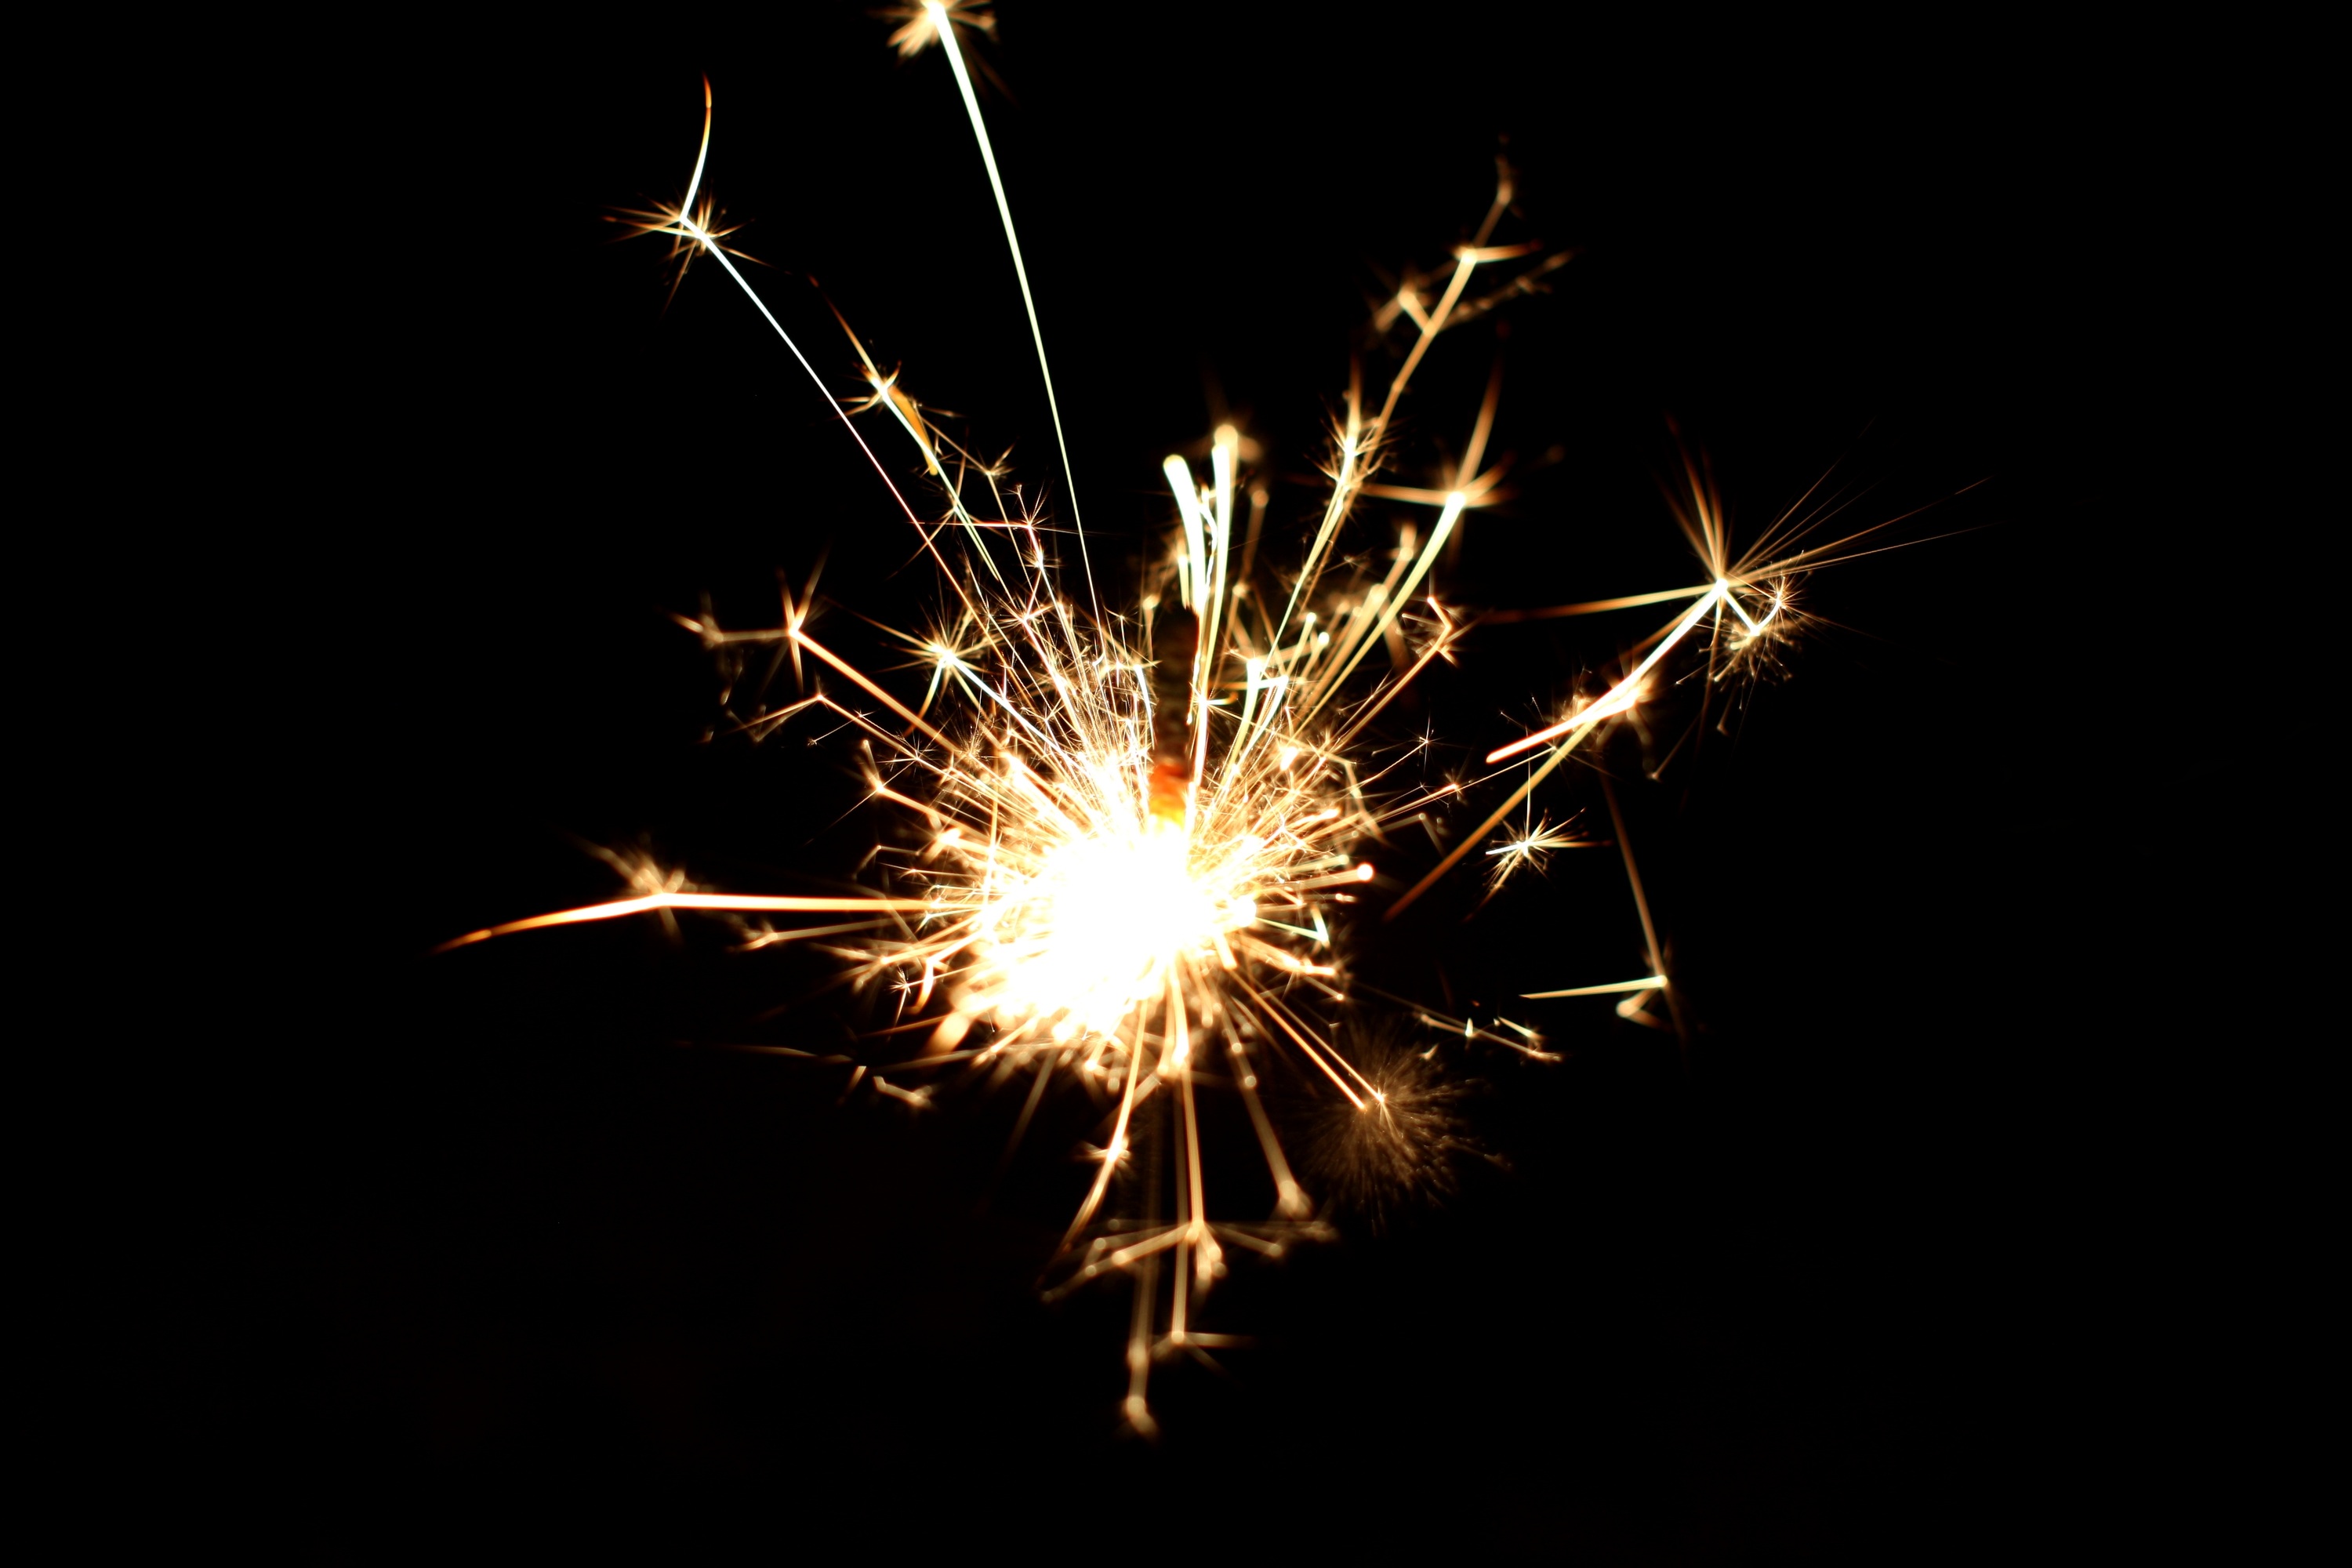
light, flower, dark, sparkler, spark, celebration, glow, darkness, lighting, fireworks, illustration, macro photography, new years